Zheng Ji (biochemist)

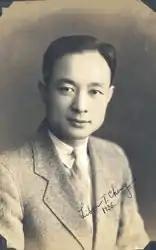
Zheng Ji in 1935

Zheng Ji (6 May 1900 – 29 July 2010) was a Chinese nutritionist and biochemist, sometimes regarded as the founder of modern nutrition science in China. He was reputed to be the world's oldest professor, having lived to the age of 110.